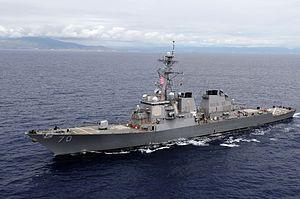
L’USS Hopper (DDG-70) est un destroyer américain de la classe Arleigh Burke.